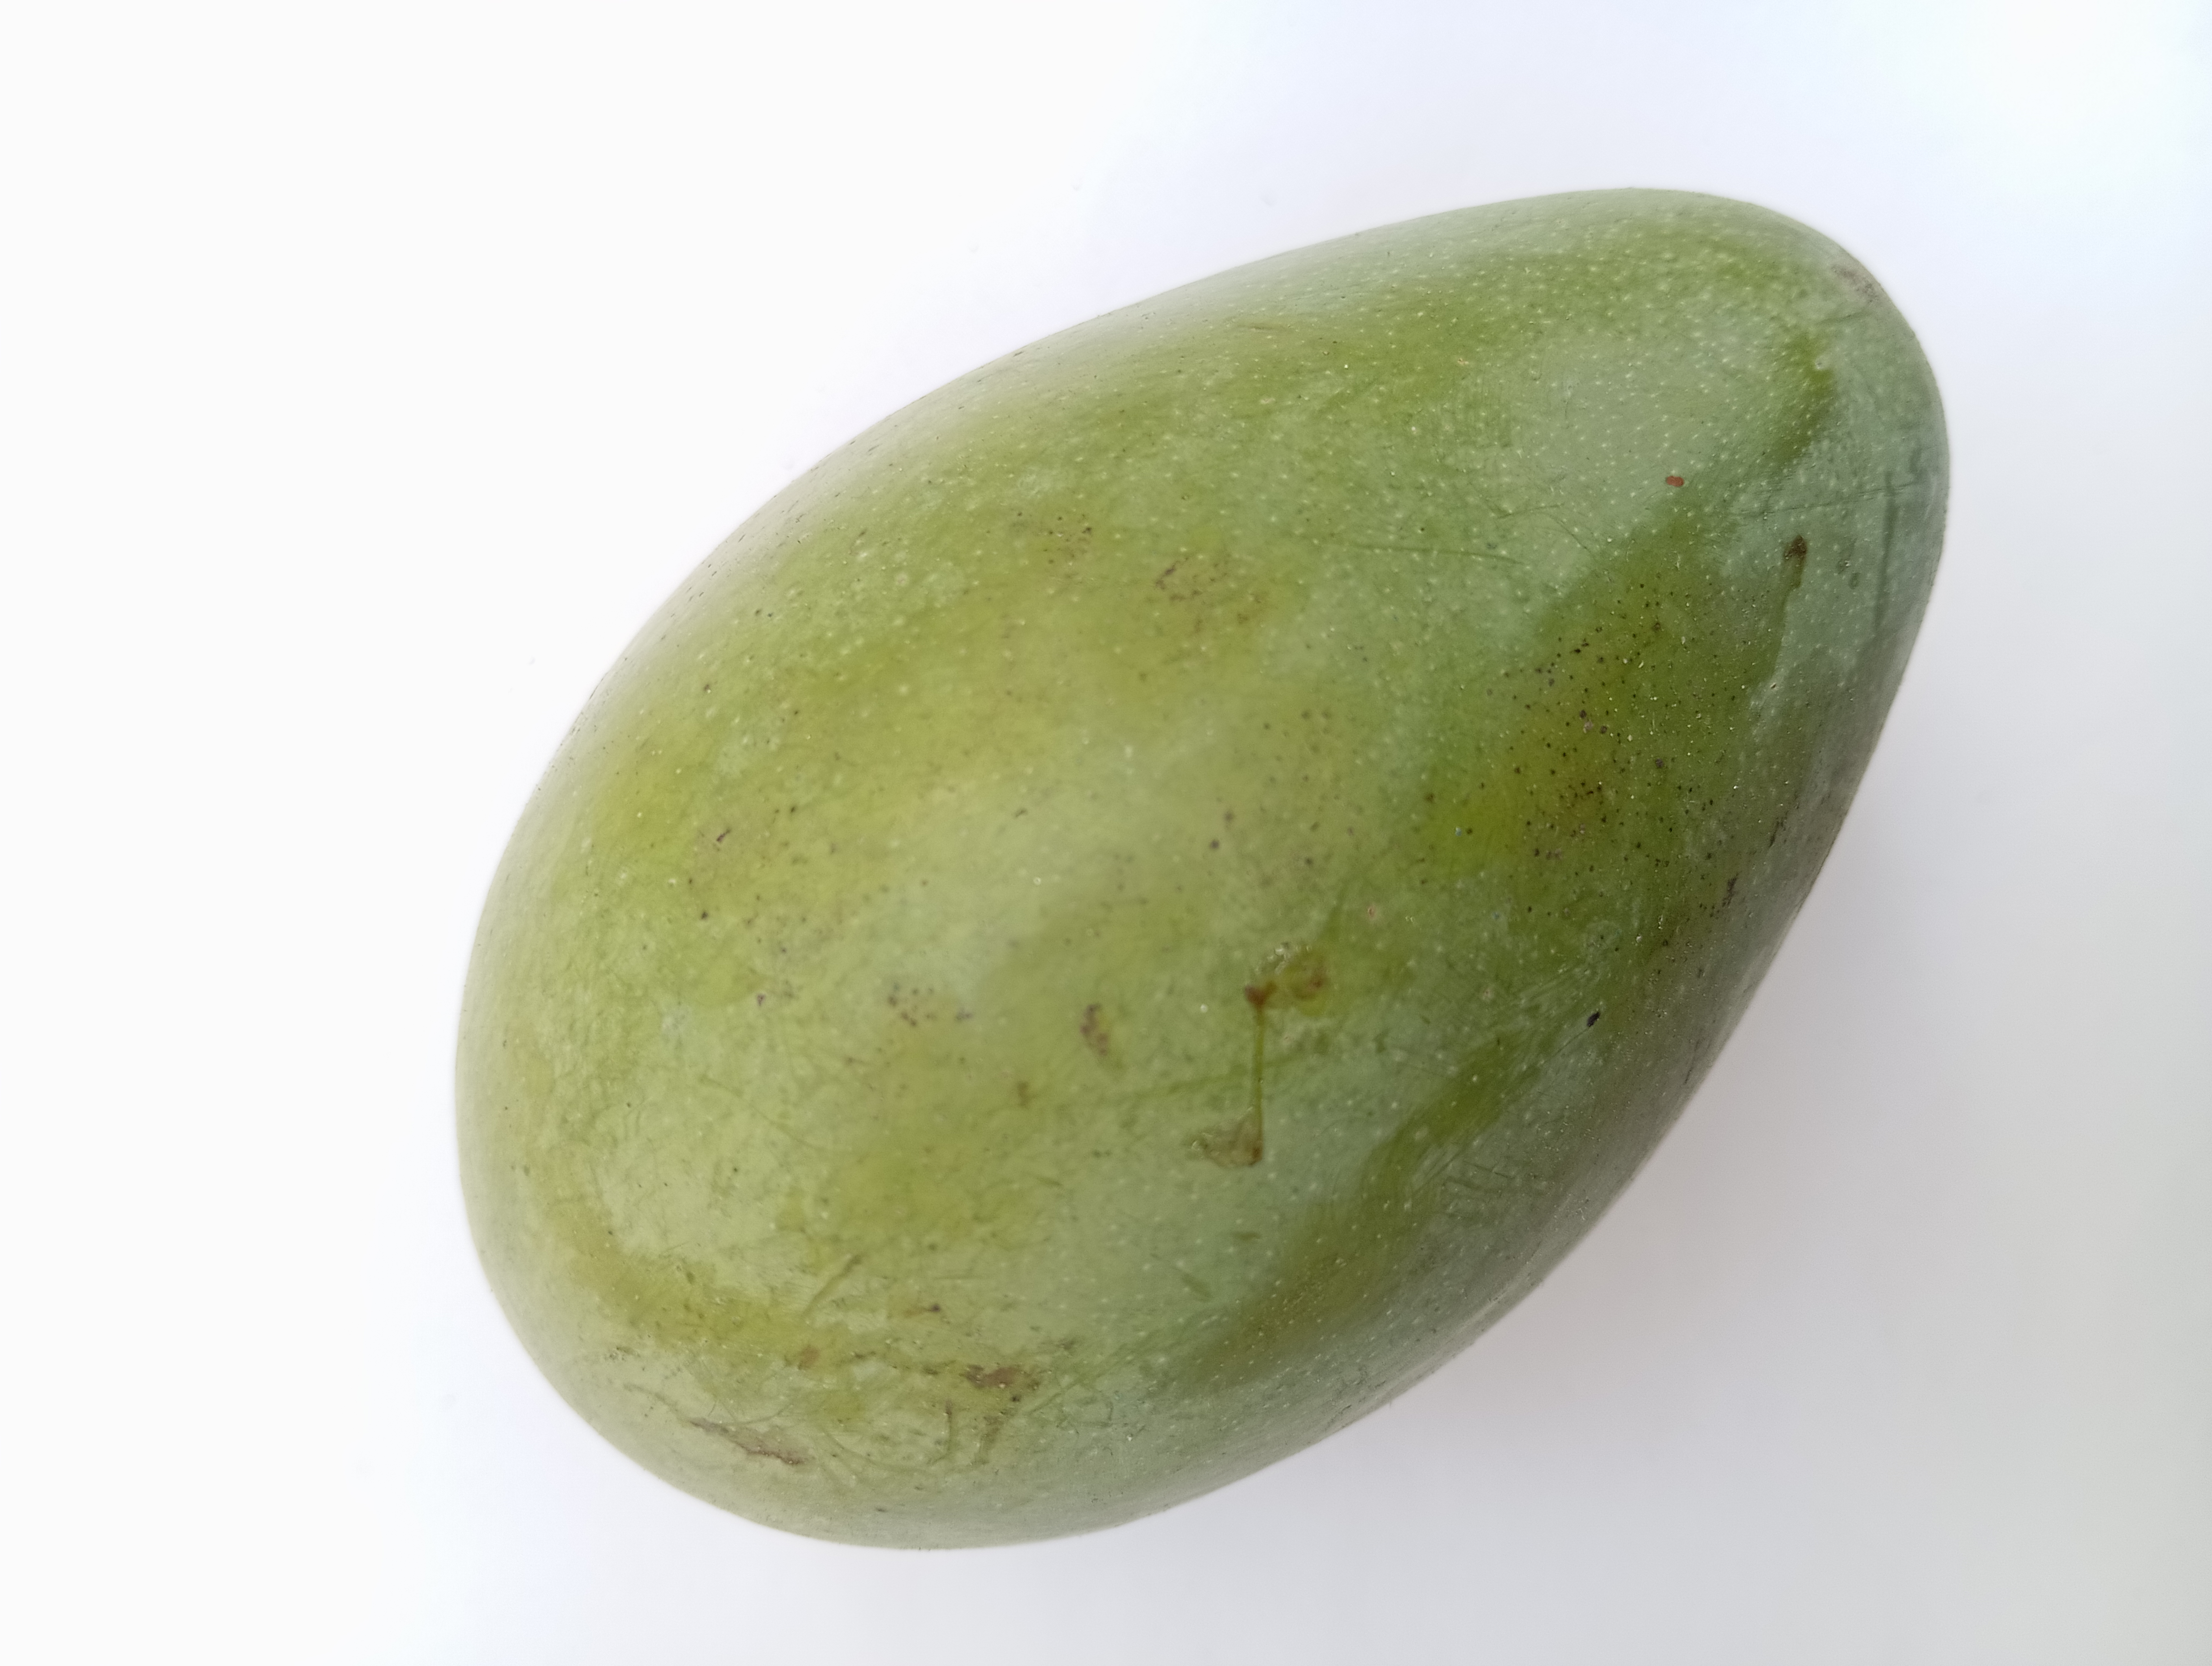
Mango variety: Amrapali